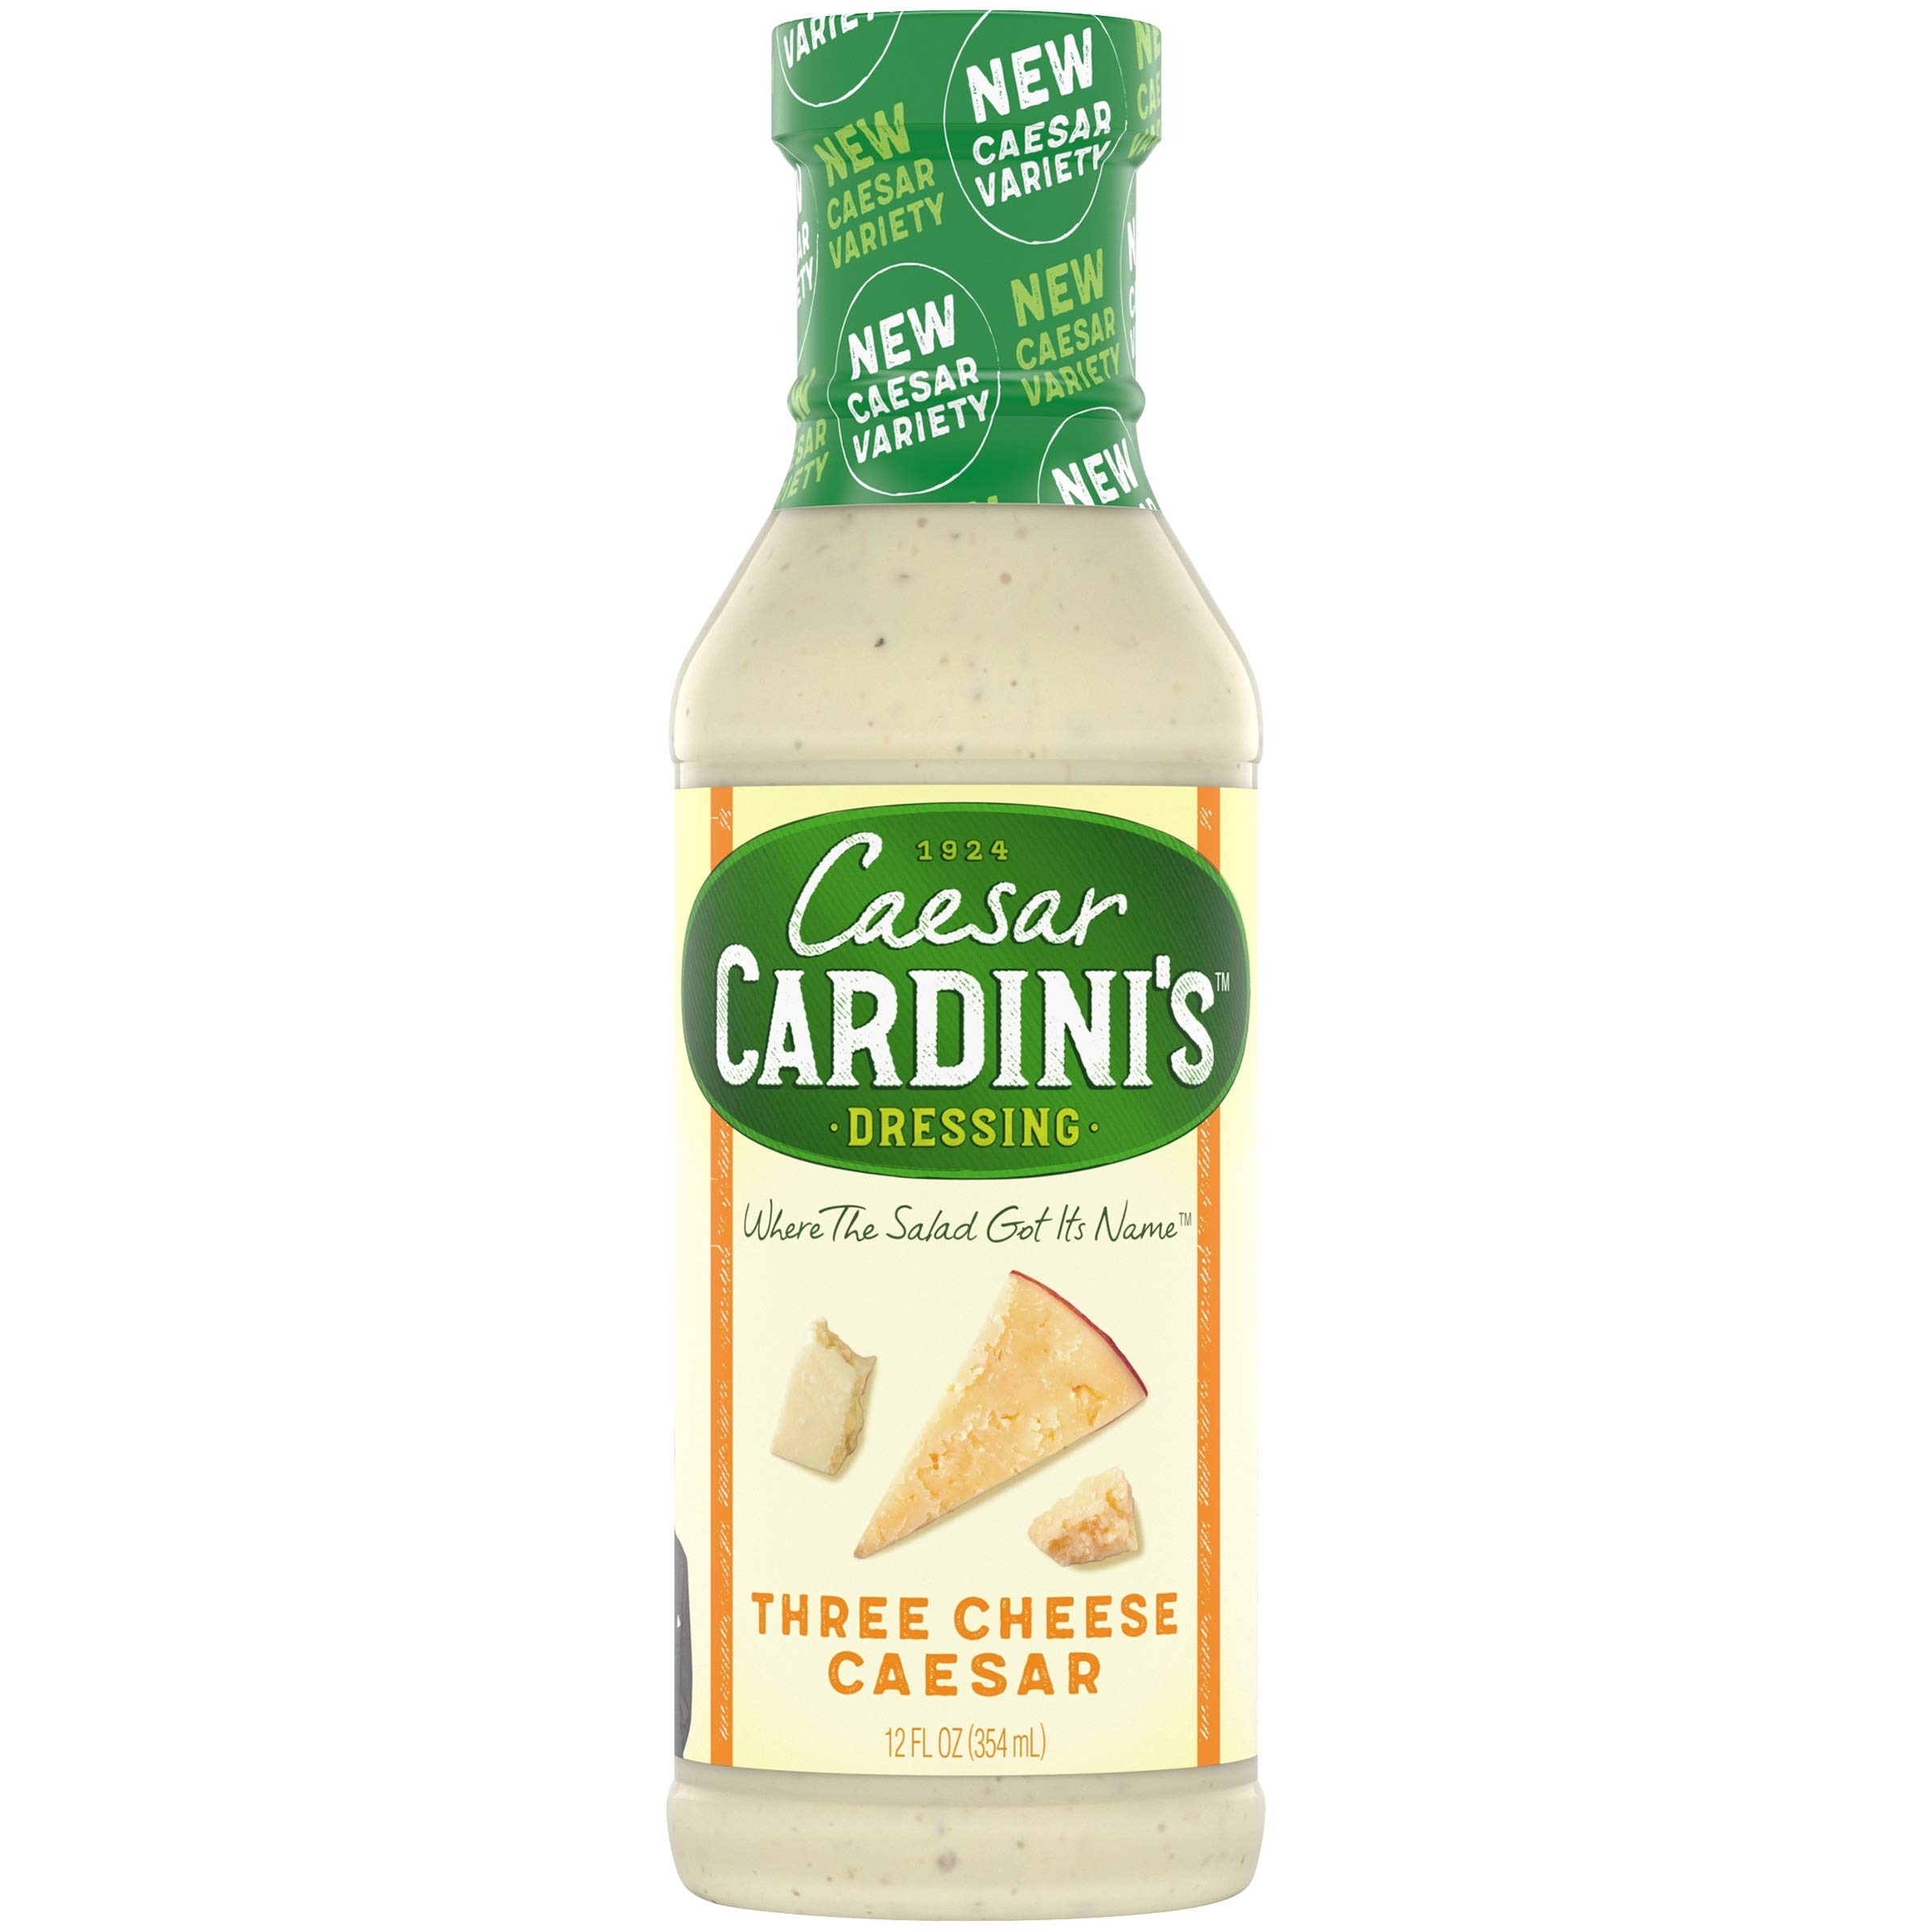
Item Name: Cardini's Three Cheese Caesar Dressing, Gluten Free, 12 Ounces (Pack Of 6)
Bullet Point: Cardini's Three Cheese Caesar Dressing, Gluten Free, 12 Ounces (Pack Of 6)
Value: 72.0
Unit: Ounce

Price: 33.56